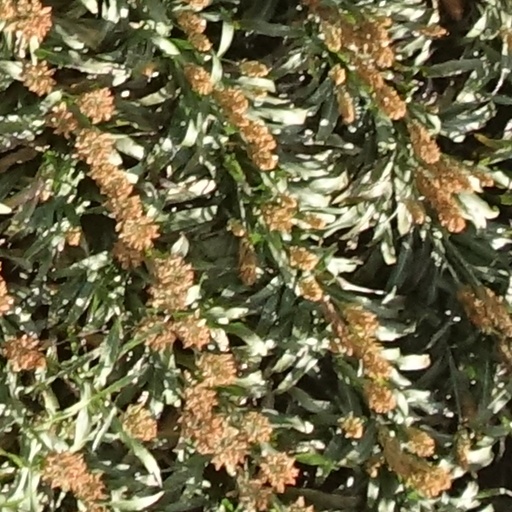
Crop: sorghum